Febuxostat

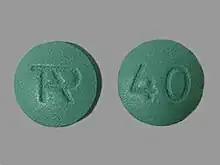
Uloric 40 mg tablet

The adverse effects associated with febuxostat therapy include nausea, diarrhea, arthralgia, headache, increased hepatic serum enzyme levels and rash.